EMD FL9

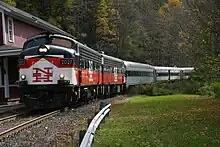
The "Farewell to the FL9" excursion train.

The FL9s were considered to be under-powered compared to the powerful electrics they replaced, which also had their problems. For other reasons, the New Haven never abandoned its electrification, negating the primary reason for purchasing the FL9s. Their ability to avoid the engine change in New Haven allowed them to remain in service on trains that travelled in non-electrified territory, and they could also be operated like conventional diesel locomotives.